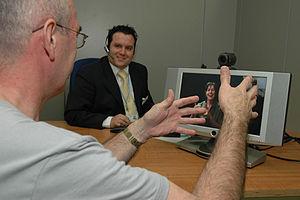
Une webcam, parfois cybercaméra ou webcaméra, est une caméra conçue pour être utilisée comme un périphérique d'ordinateur, et qui produit une vidéo dont la finalité n'est pas d'atteindre une haute qualité, mais de pouvoir être transmise en direct au travers d'un réseau, typiquement Internet. Cela dit, la norme HD tend à se généraliser avec l'Internet haut débit.